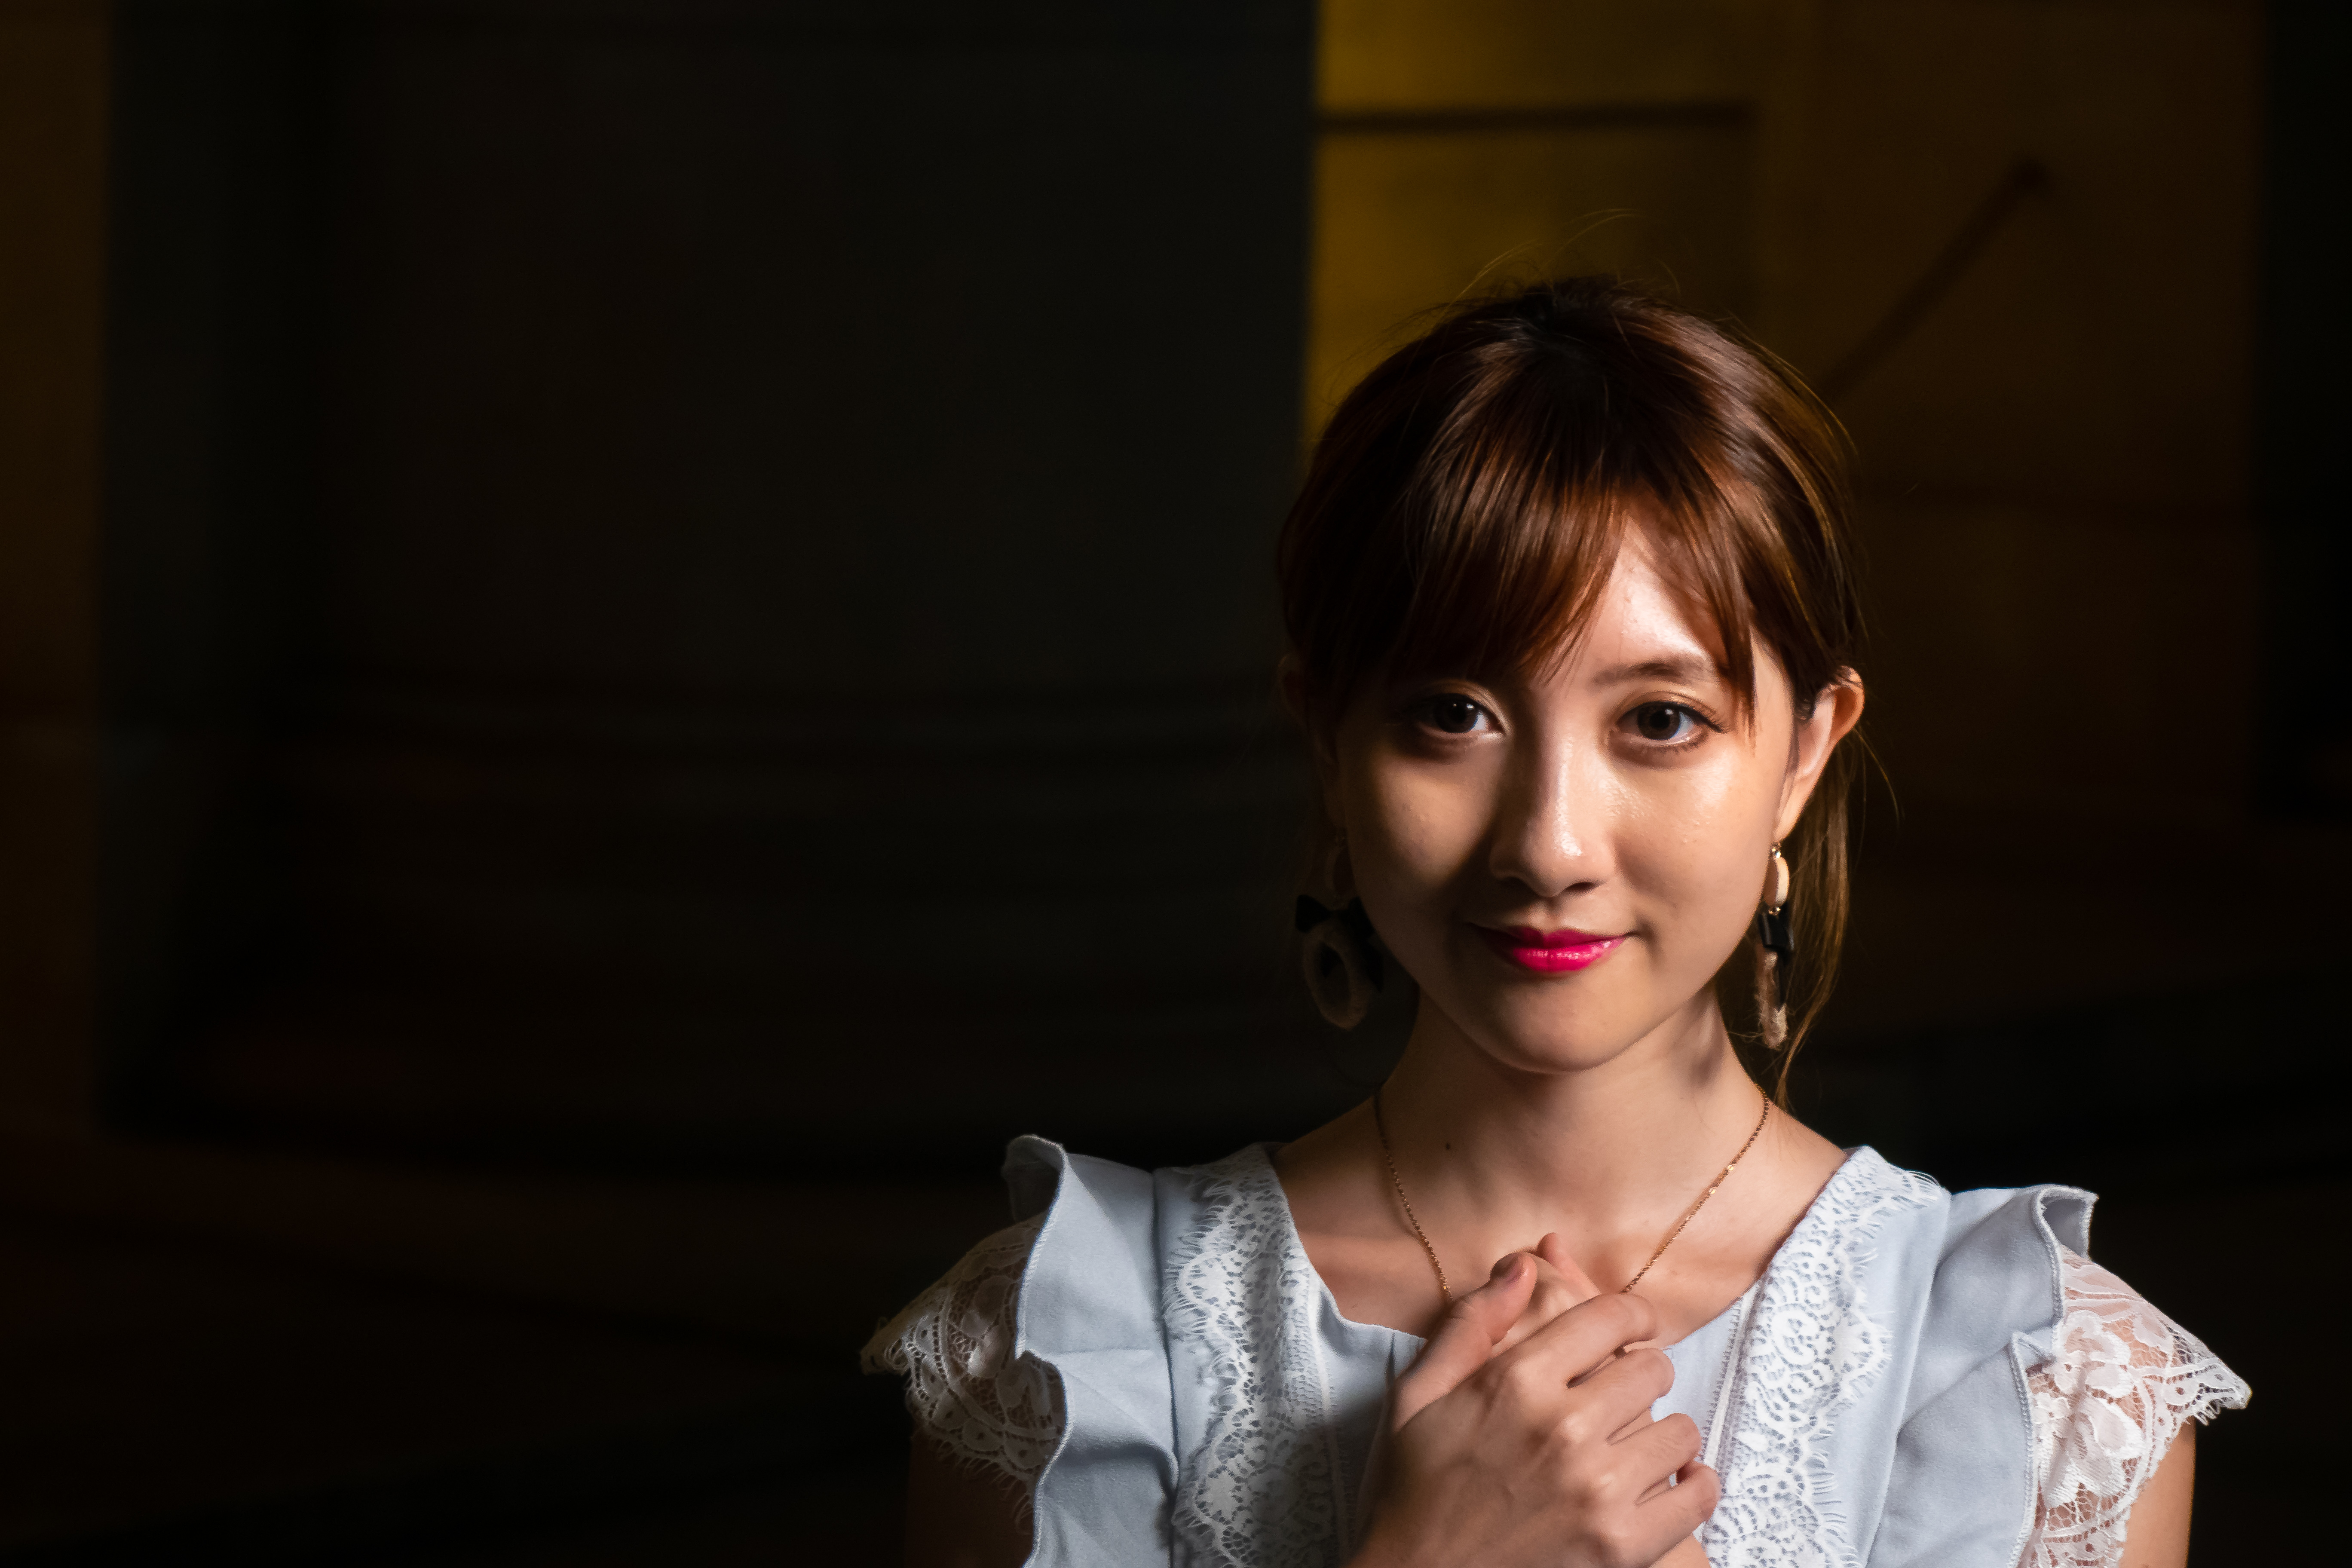
led, hair, lady, beauty, hairstyle, chin, lip, fashion, human, eye, photography, brown hair, smile, dress, flash photography, portrait photography, black hair, model, portrait